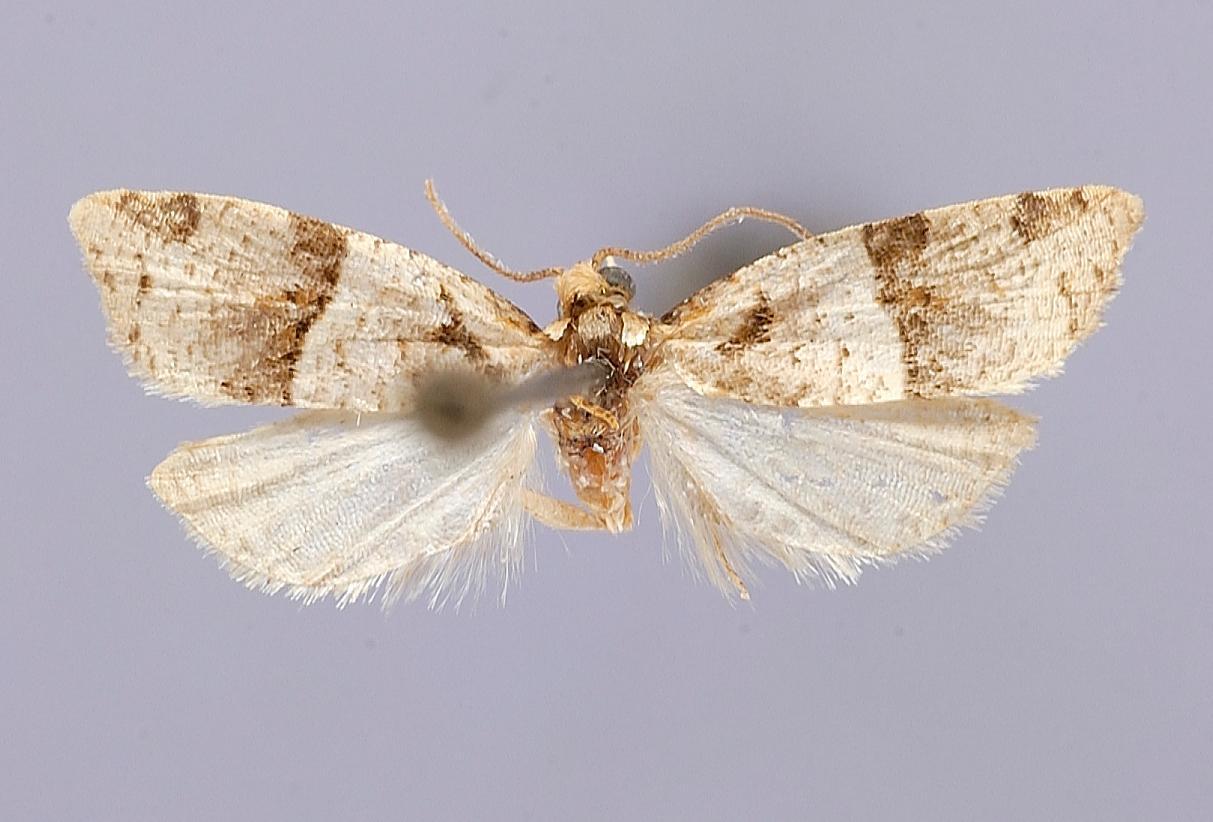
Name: Popayanita ptycta
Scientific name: Popayanita ptycta Razowski, 1987
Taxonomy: Animalia, Arthropoda, Insecta, Lepidoptera, Tortricidae
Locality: Cauca, 17 km SE Popayan, 2000 m, Cauca, Colombia
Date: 10 Jan 1959